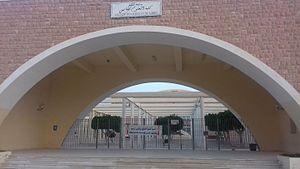
la Faculté des sciences de Gabès